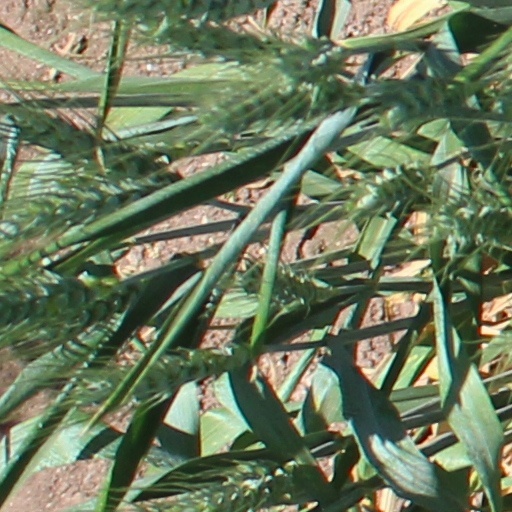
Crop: wheat